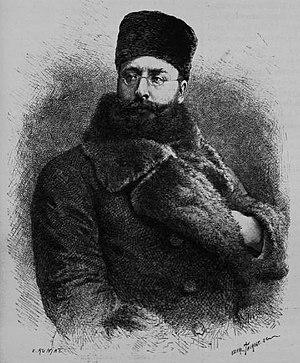
Károly Jenő Ujfalvy, né à Vienne le 18 mai 1842 et mort le 31 janvier 1904 à Florence, était un ethnologue, explorateur et linguiste austro-hongrois.